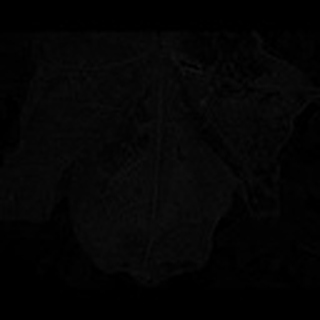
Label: cotton_bacterial_blight